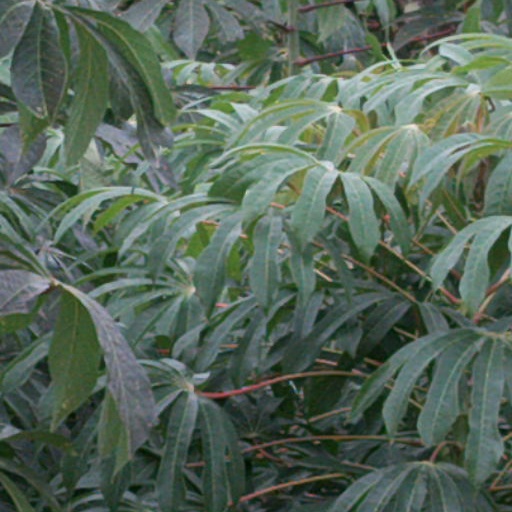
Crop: cassava